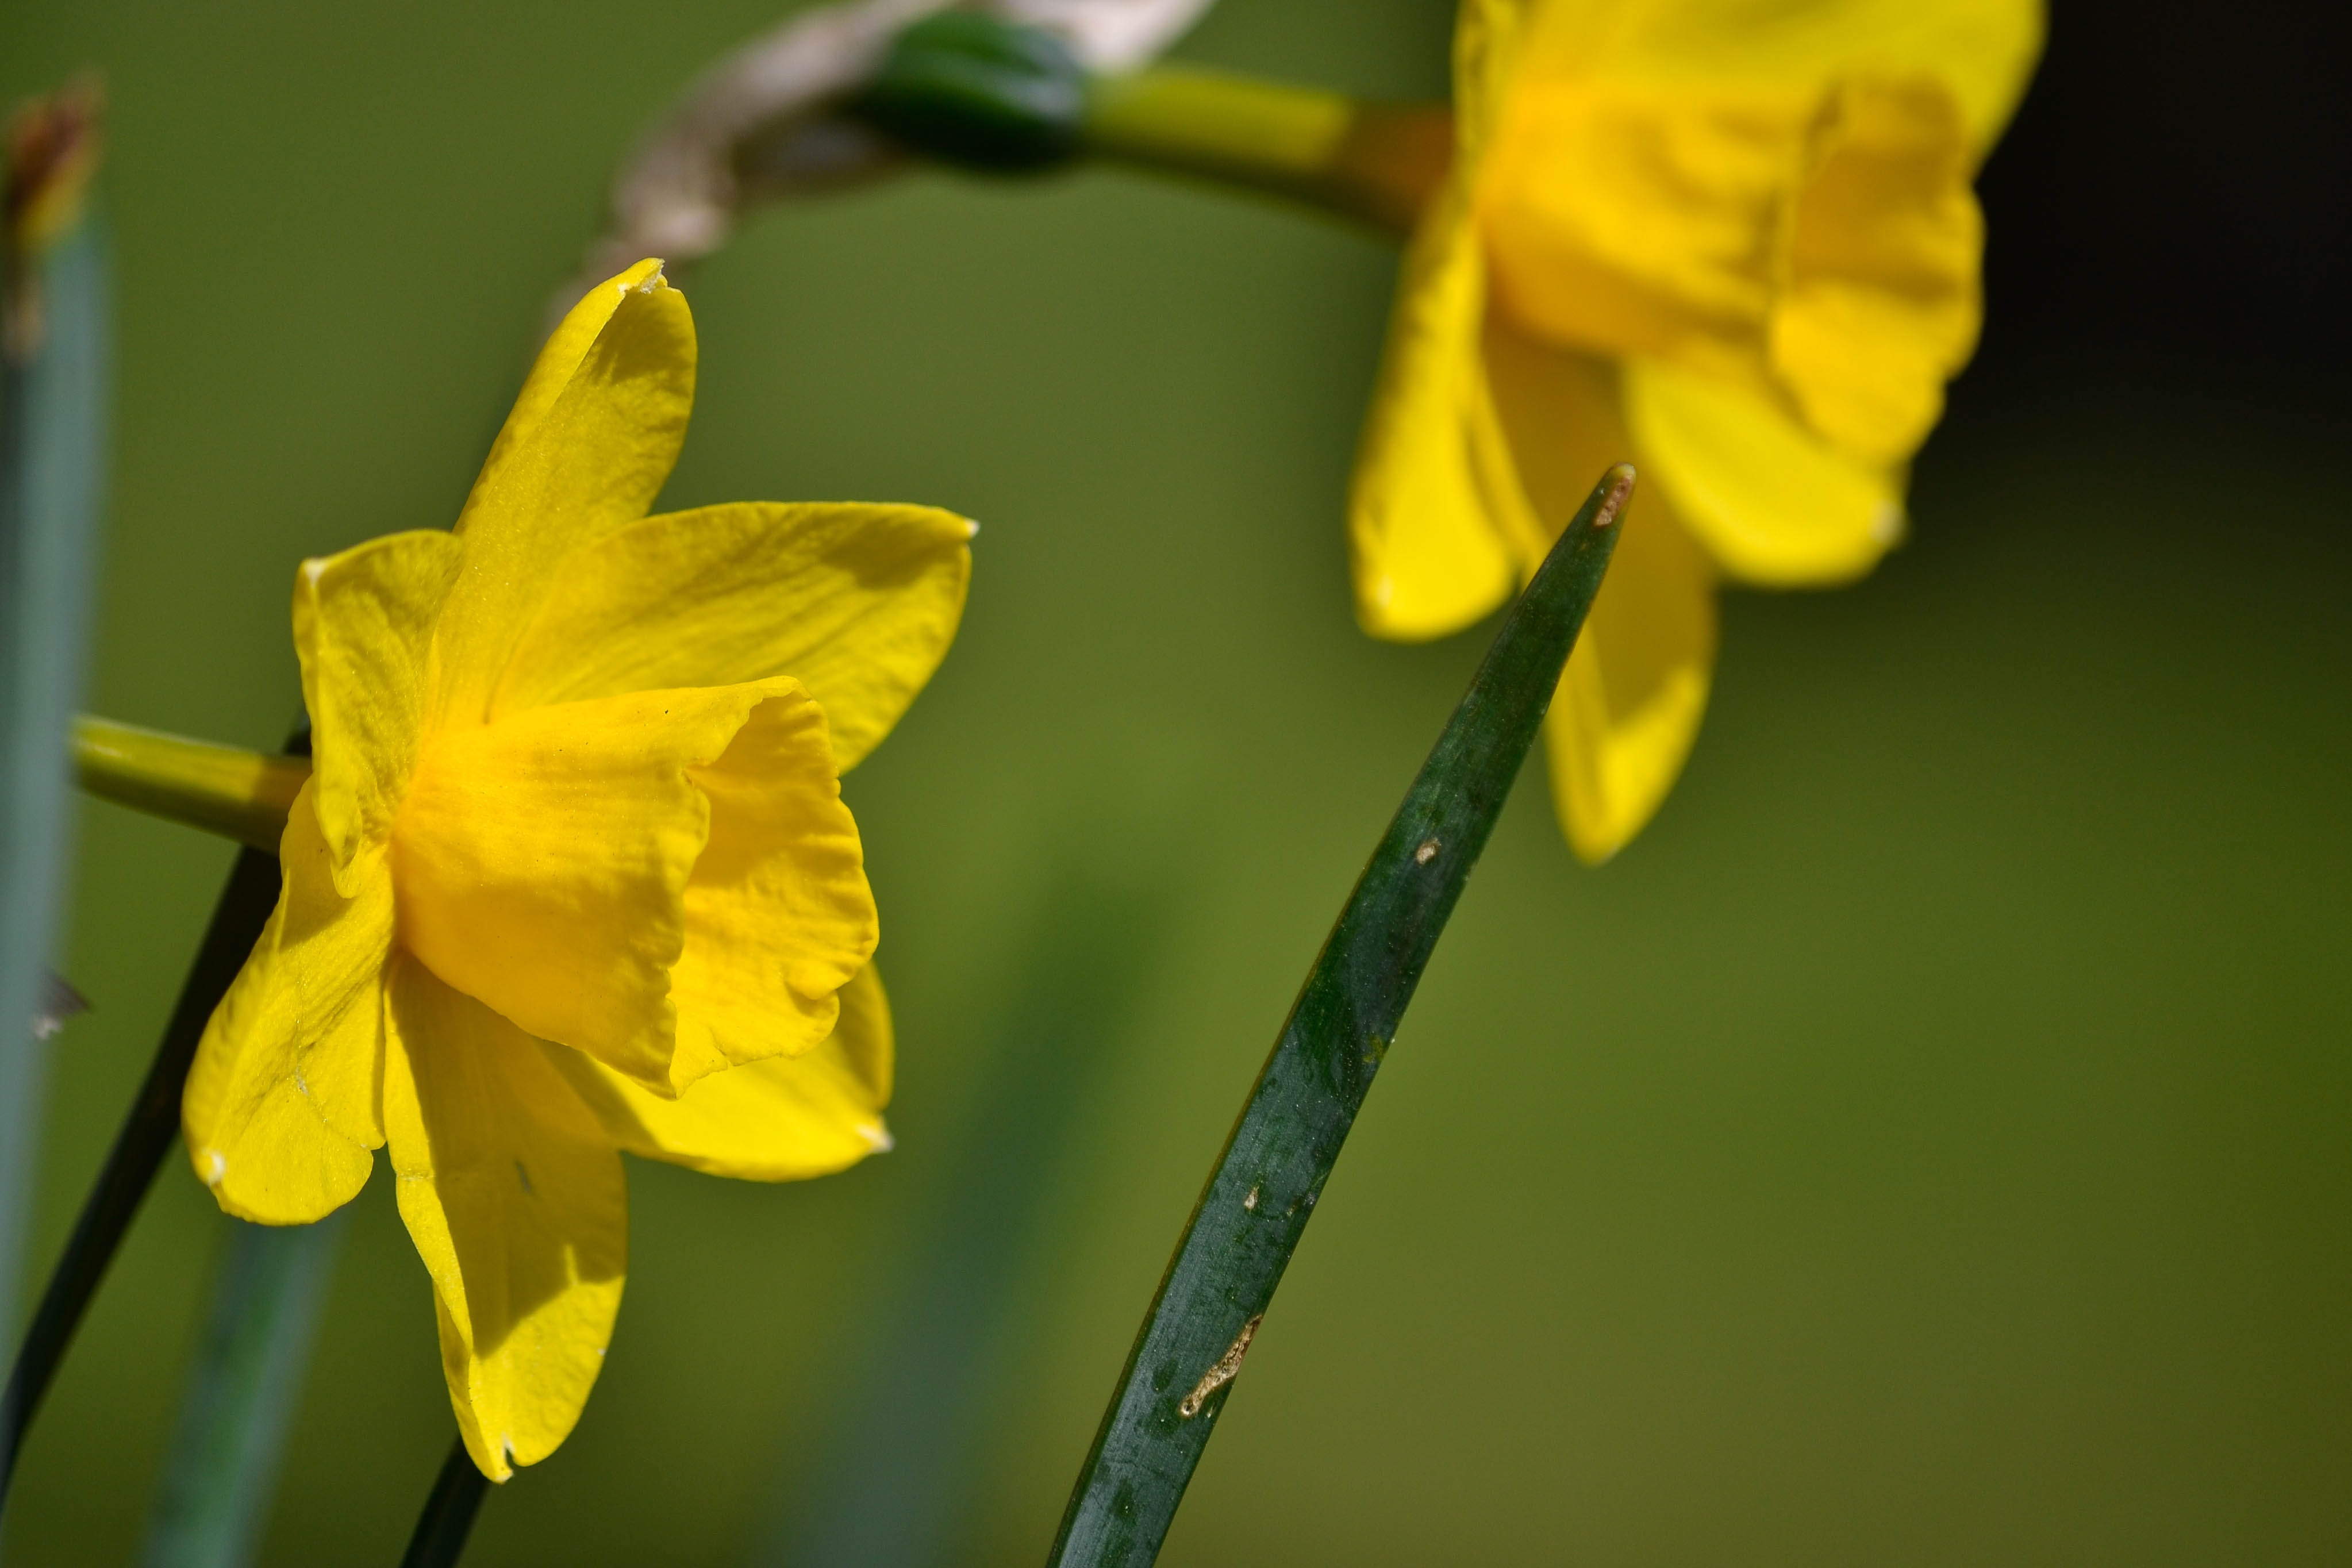
nature, blossom, plant, photography, sunlight, leaf, flower, petal, spring, green, botany, yellow, garden, daffodil, flora, wildflower, close up, gardening, bulbs, narcissus, easter, macro photography, flowering plant, plant stem, land plant